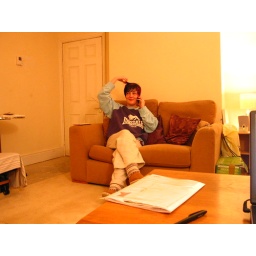
Liz in her lounge next door, kitchen door on left.